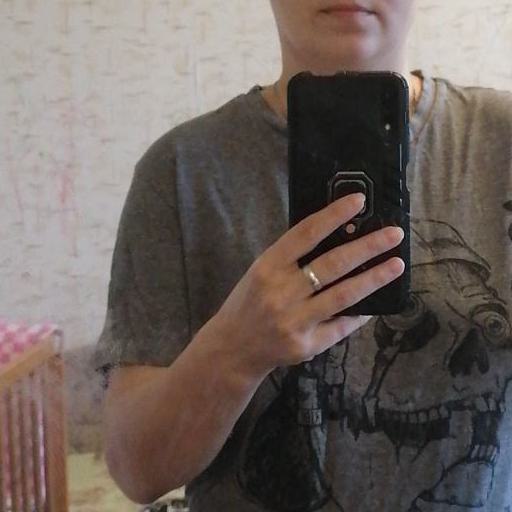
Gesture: no_gesture